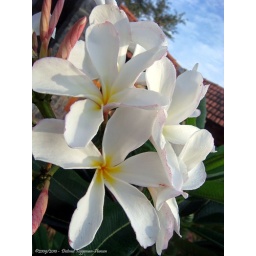
bloemen en planten / flowers and plants in the "Blue Valley Jungle Resort"